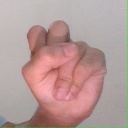
अक्षर: स